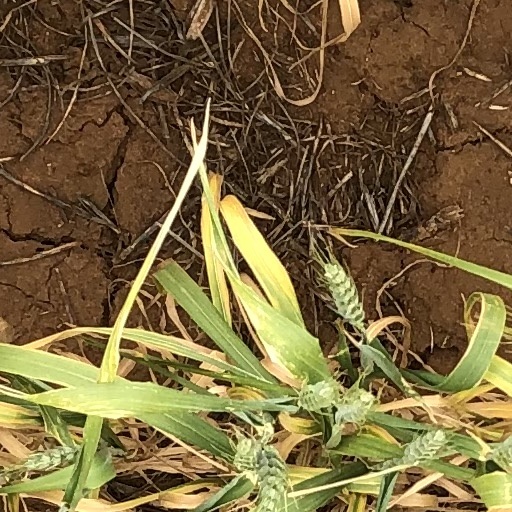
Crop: wheat